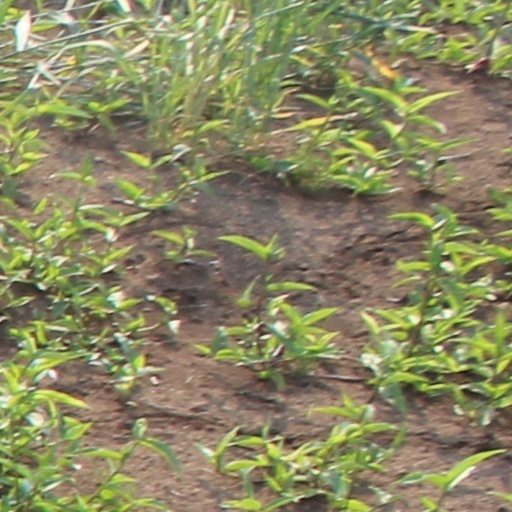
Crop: wheat